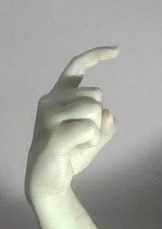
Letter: ra